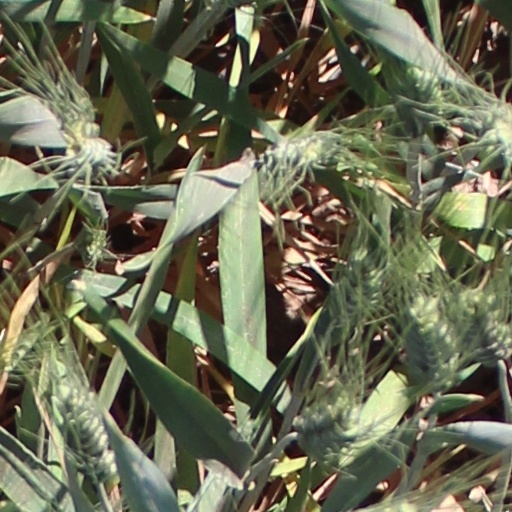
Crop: wheat